Weather lore

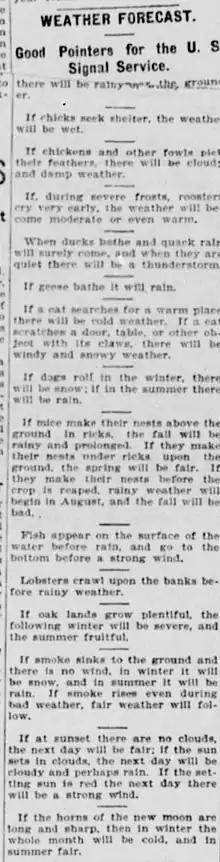
Various instances of weather lore from 1899

Weather can be defined as the constant shift in conditions relating to temperature, cloudiness, rainfall etc. at a particular time and place. A significant portion of weather occurs in Earth's middle latitudes, between roughly 30° to 60° North and South.